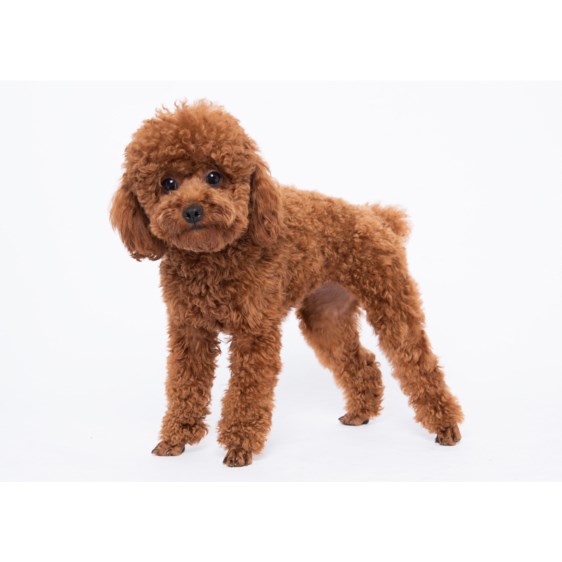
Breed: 7449-n000128-teddy